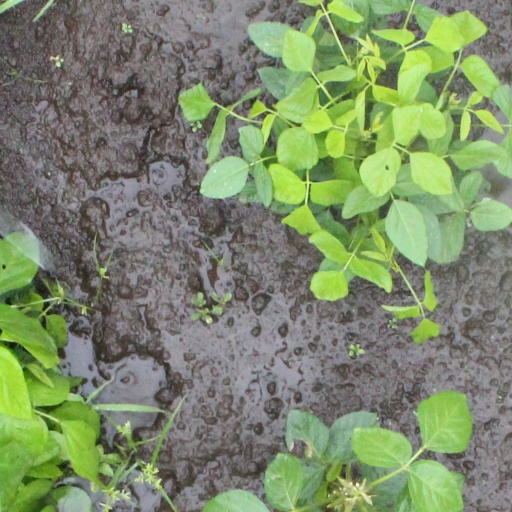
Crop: soybean